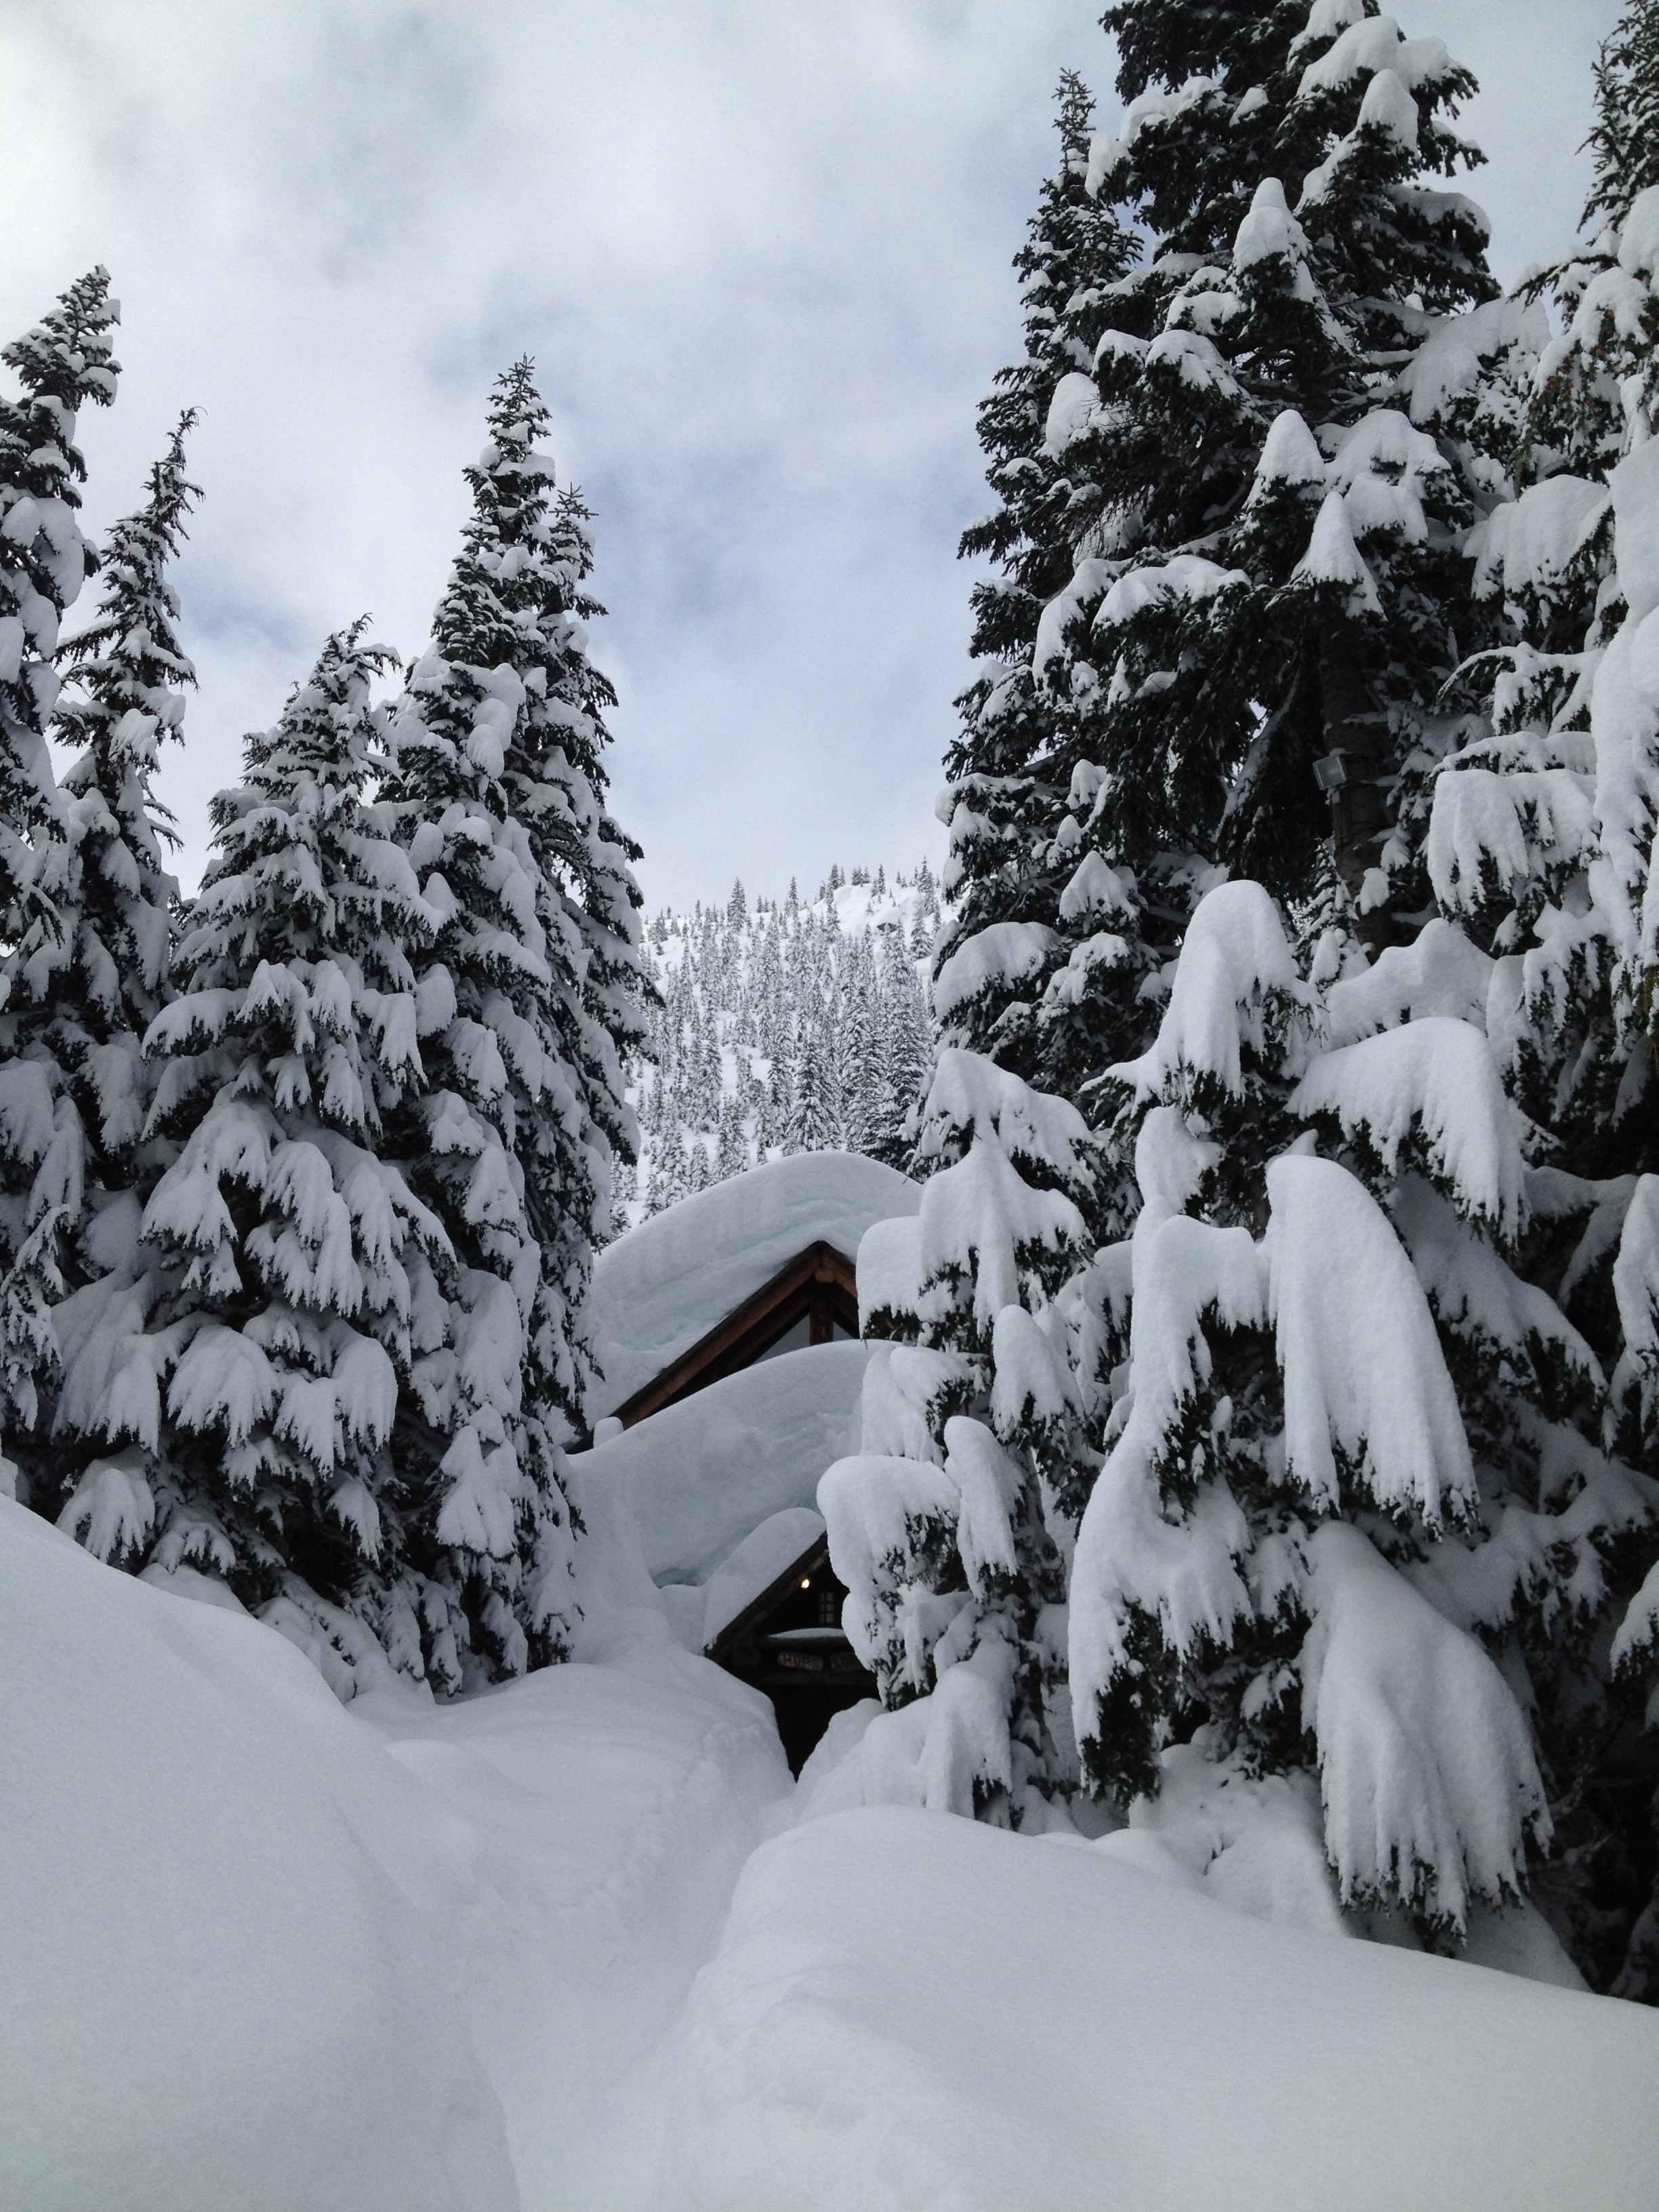
landscape, tree, nature, outdoor, wilderness, mountain, snow, winter, view, land, wild, environment, scenic, natural, scenery, weather, snowshoe, season, mountains, footwear, freezing, pine trees, geological phenomenon